Albinism

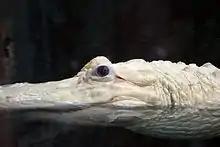
A leucistic alligator at the Audubon Aquarium of the Americas, New Orleans, Louisiana

The incidence of albinism in frogs, salamanders, and newts is relatively higher than other taxa. It has been estimated that one in four hundred of these animals is albino. When albino tadpoles hatch, they are almost transparent. This may help camouflage them initially, however, after two weeks, when their hindlegs begin to emerge, they become milky white. A survey in 2001 found hundreds of tiny albino plains leopard frogs, but when the researcher returned a few months later, not a single albino adult could be found.